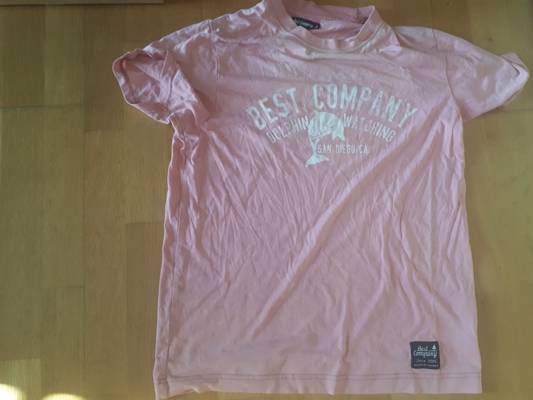
Waste category: clothes